University of Engineering & Management, Jaipur

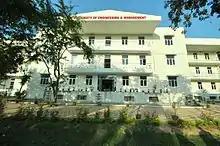
UEM jaipur campus

The UEM campus at Jaipur has all sorts of sports facilities like Cricket, Football, Basketball, Volleyball, Tennis courts separate for boys and girls and also indoor games facilities like Table Tennis.